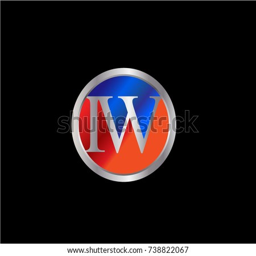
letter logo design in a circle .